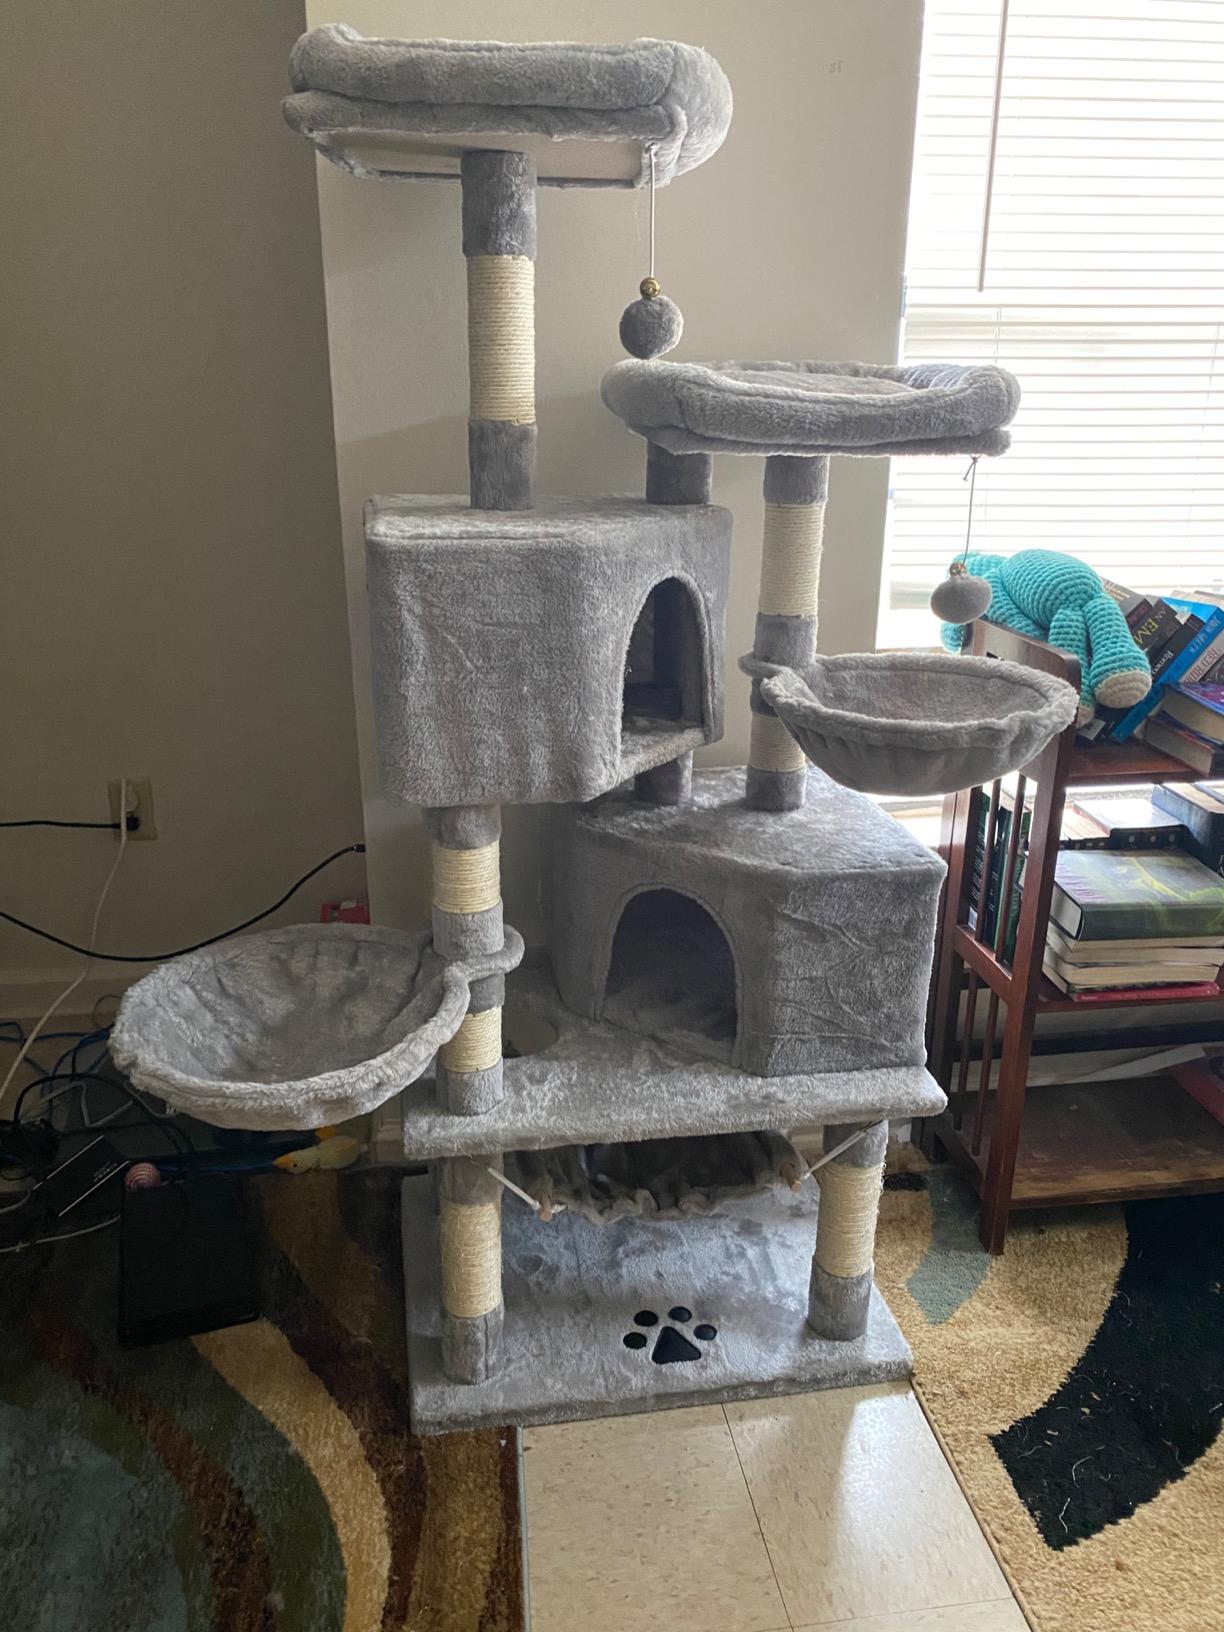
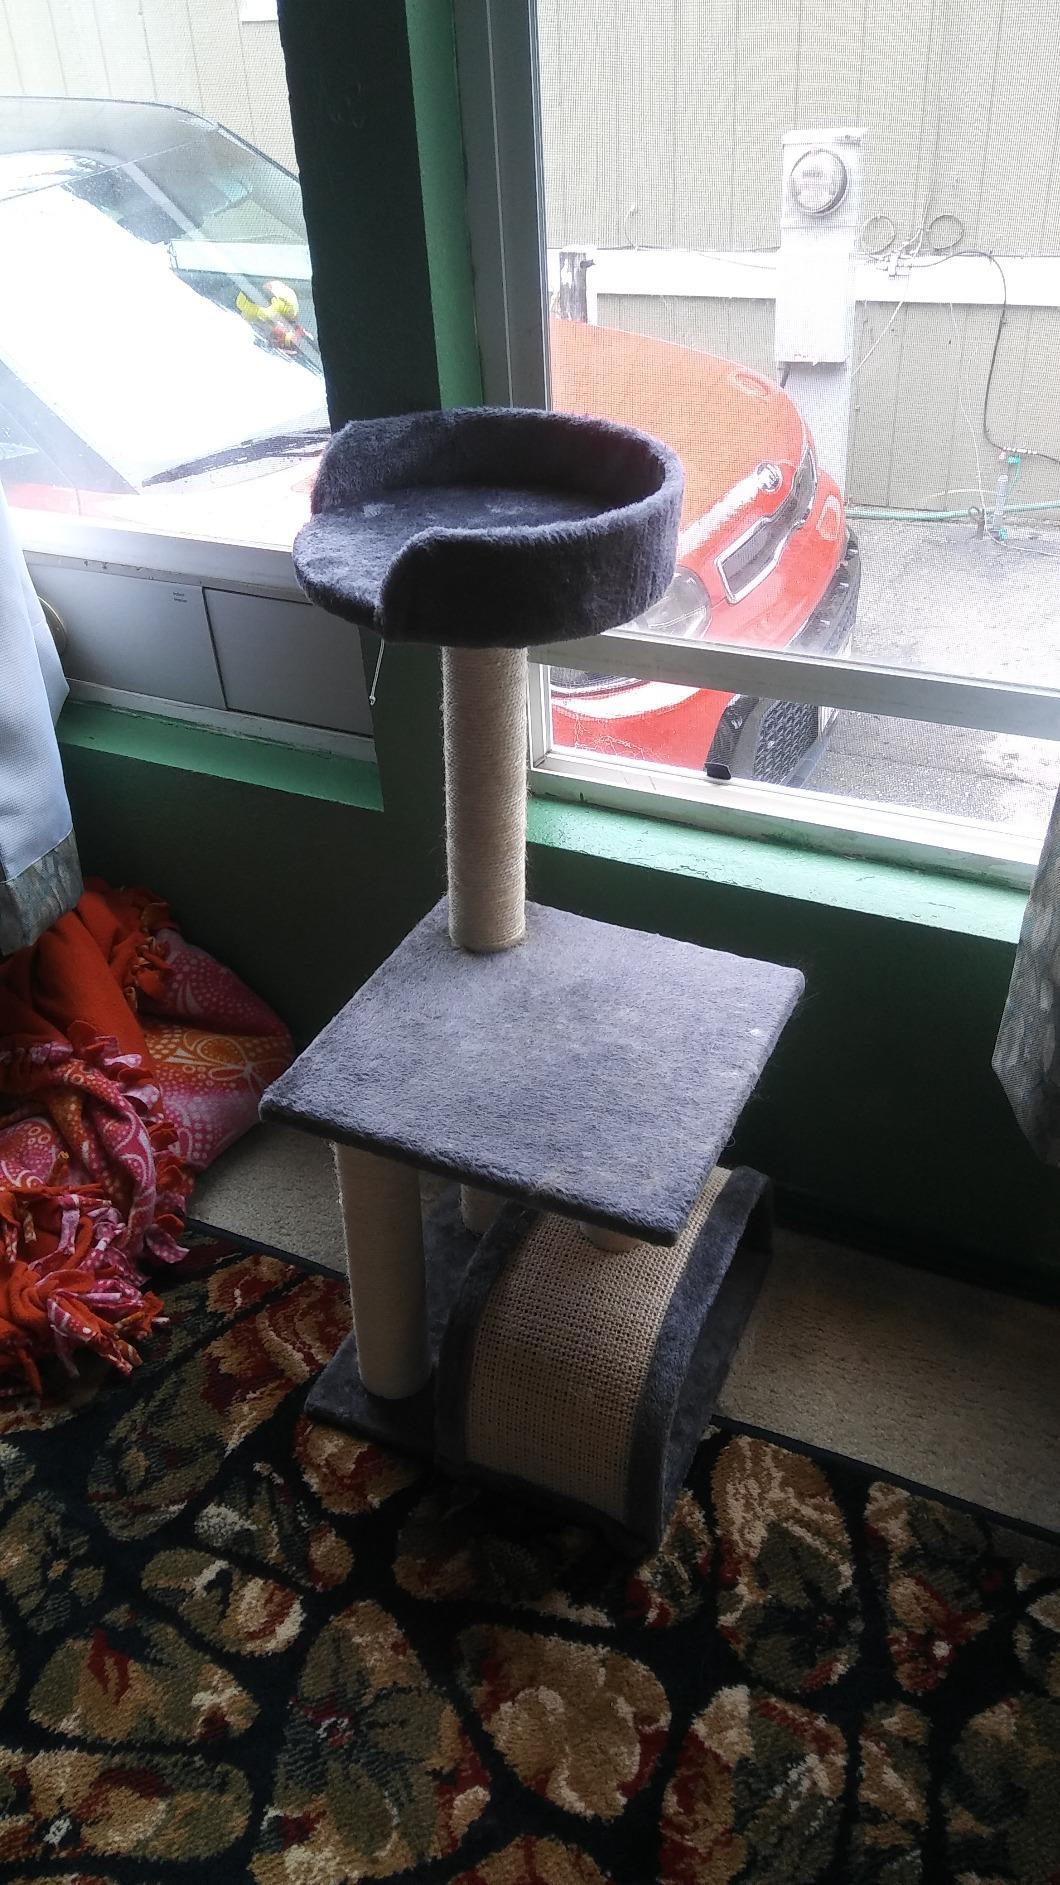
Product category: items_cat tree
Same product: no